Campus of Texas A&M University

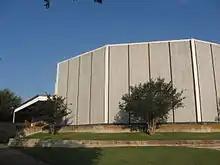
The E.V. Adams Band Hall

During the 2006 fall semester, 20.5% of the student body lived on campus in one of two distinct housing sections located on opposite ends of campus. Both the Northside and Southside areas contain student dormitories, or residence halls. While some halls are single-sex, others are co-educational. Usually students of different genders live on alternate floors, although the Corps dormitories and Hobby Hall are segregated by room or suite. Residence hall styles vary; while many halls offer only indoor access to individual rooms, access to the rooms of "balcony halls", comes from an outdoor balcony. Room sizes vary by building, and halls with larger rooms including en-suite or private bathrooms, while halls with smaller rooms have a common bathroom on each floor. Several halls include a "substance-free" floor, where residents pledge to avoid bringing alcohol, drugs, or cigarettes into the hall. While the university provides a variety of dining facilities, non-Corps students are not required to purchase a meal plan.